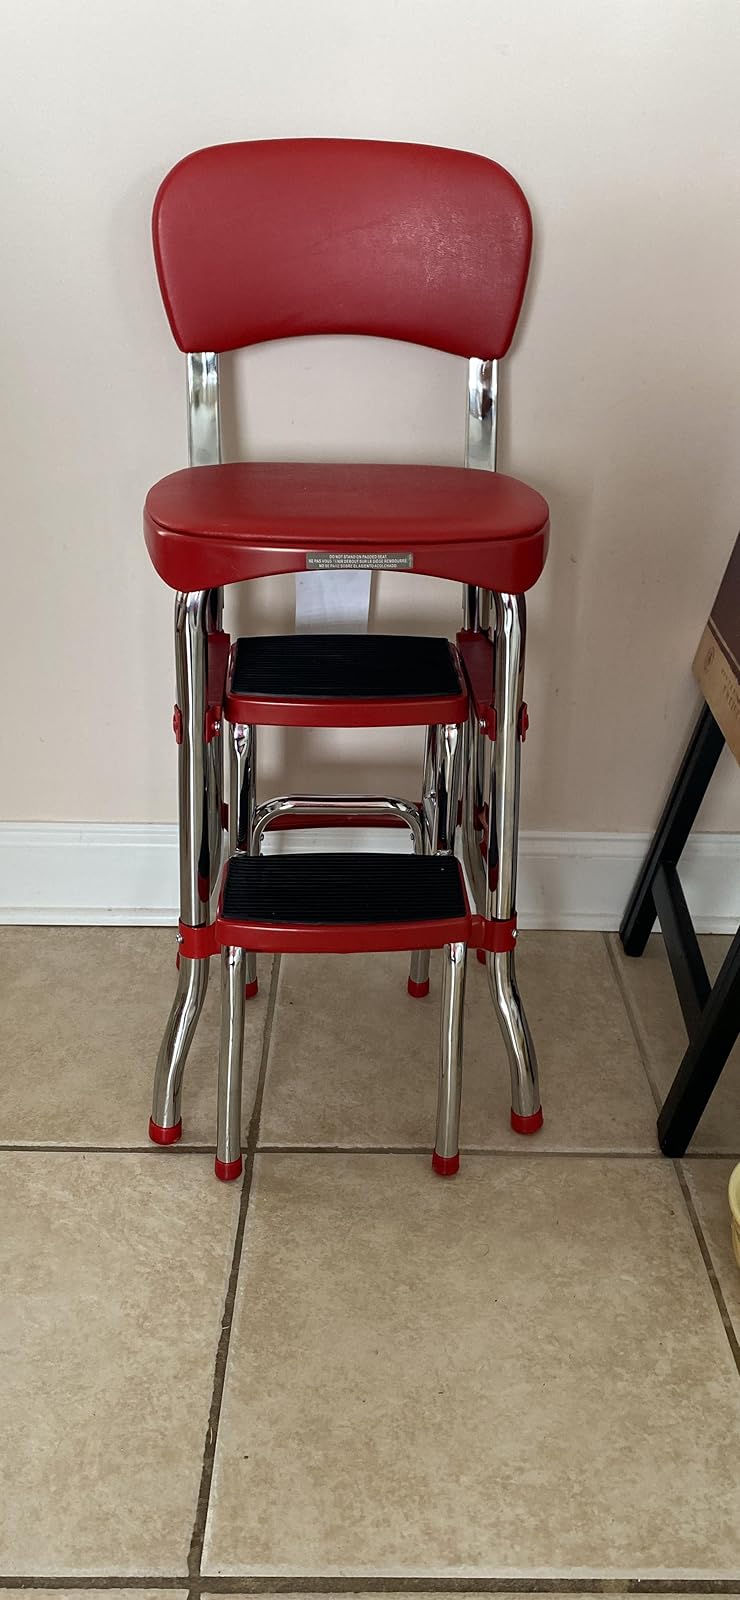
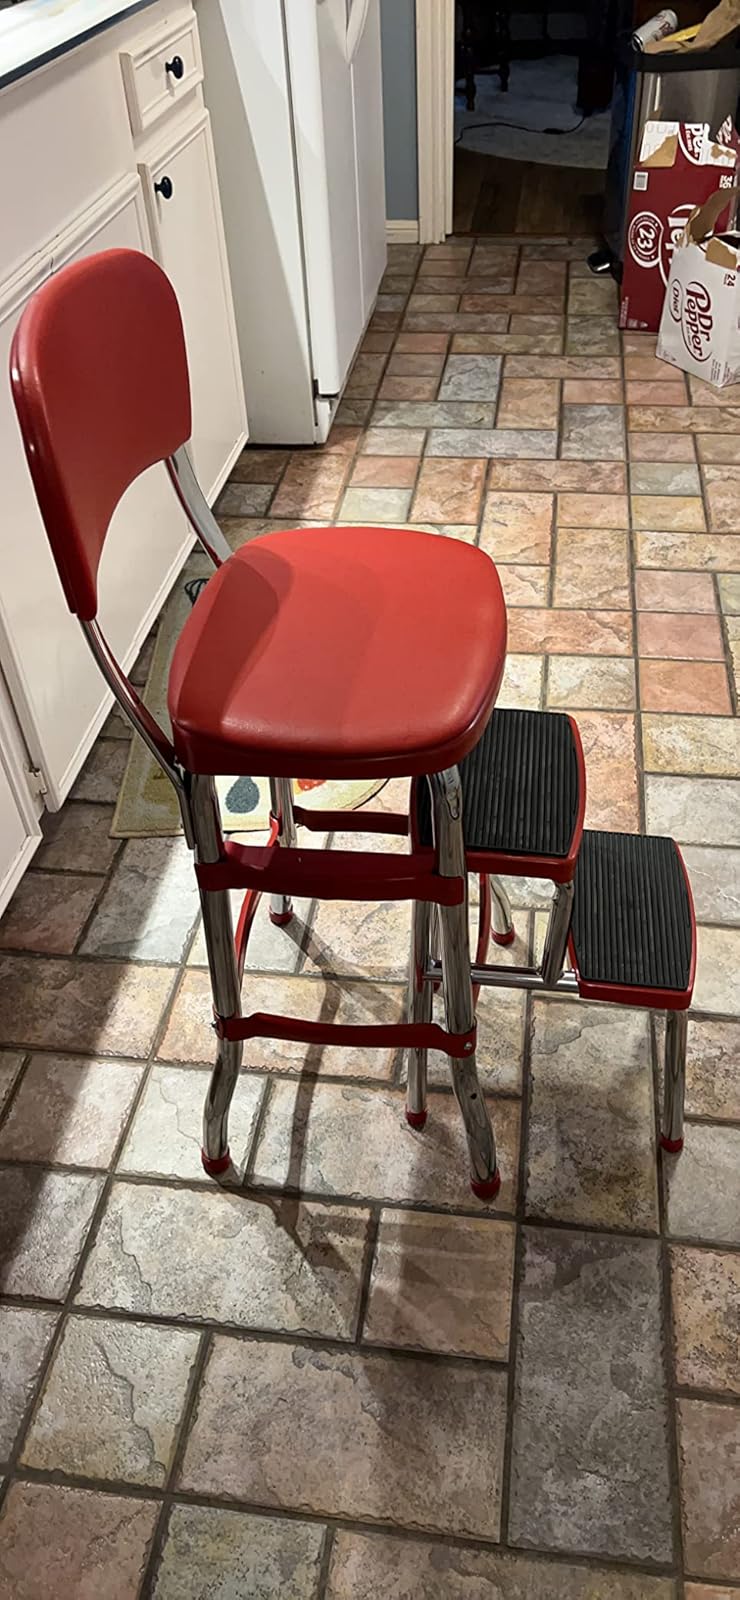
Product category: items_chair
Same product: yes